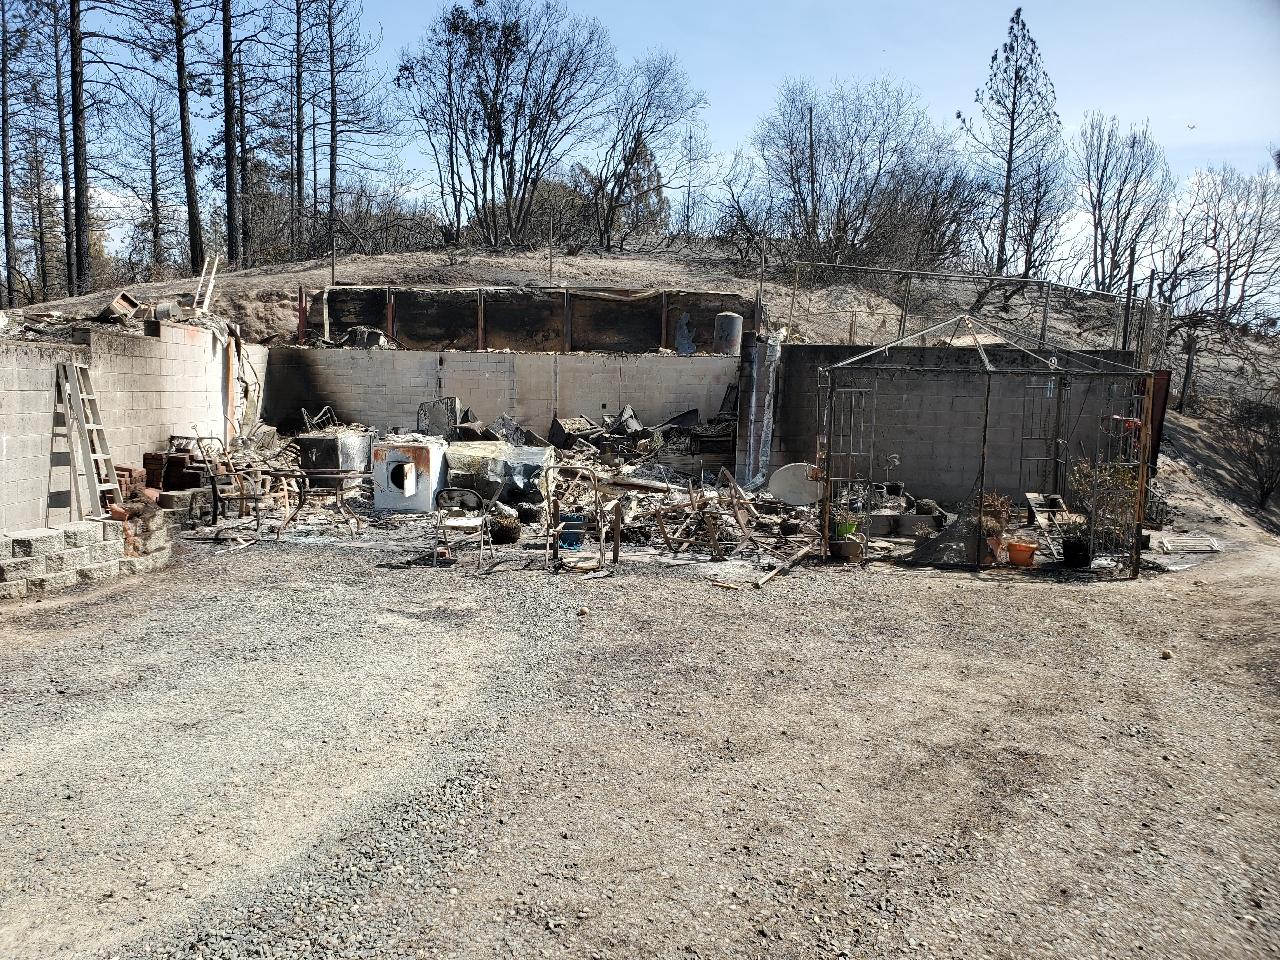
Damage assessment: destroyed